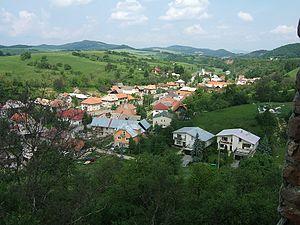
Dolná Mičiná est un village de Slovaquie situé dans la région de Banská Bystrica.